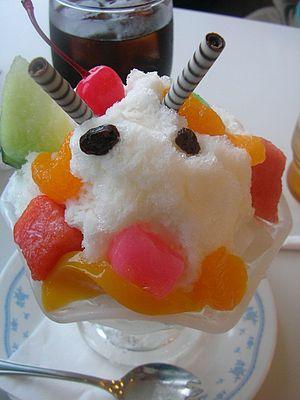
Le kakigōri est un dessert japonais à base de glace râpée sur laquelle on verse un sirop au thé vert, aux fruits ou au sésame. Il peut également être agrémenté d’autres garnitures telles que du lait concentré, de la crème chantilly, des mochi ou des haricots azuki.